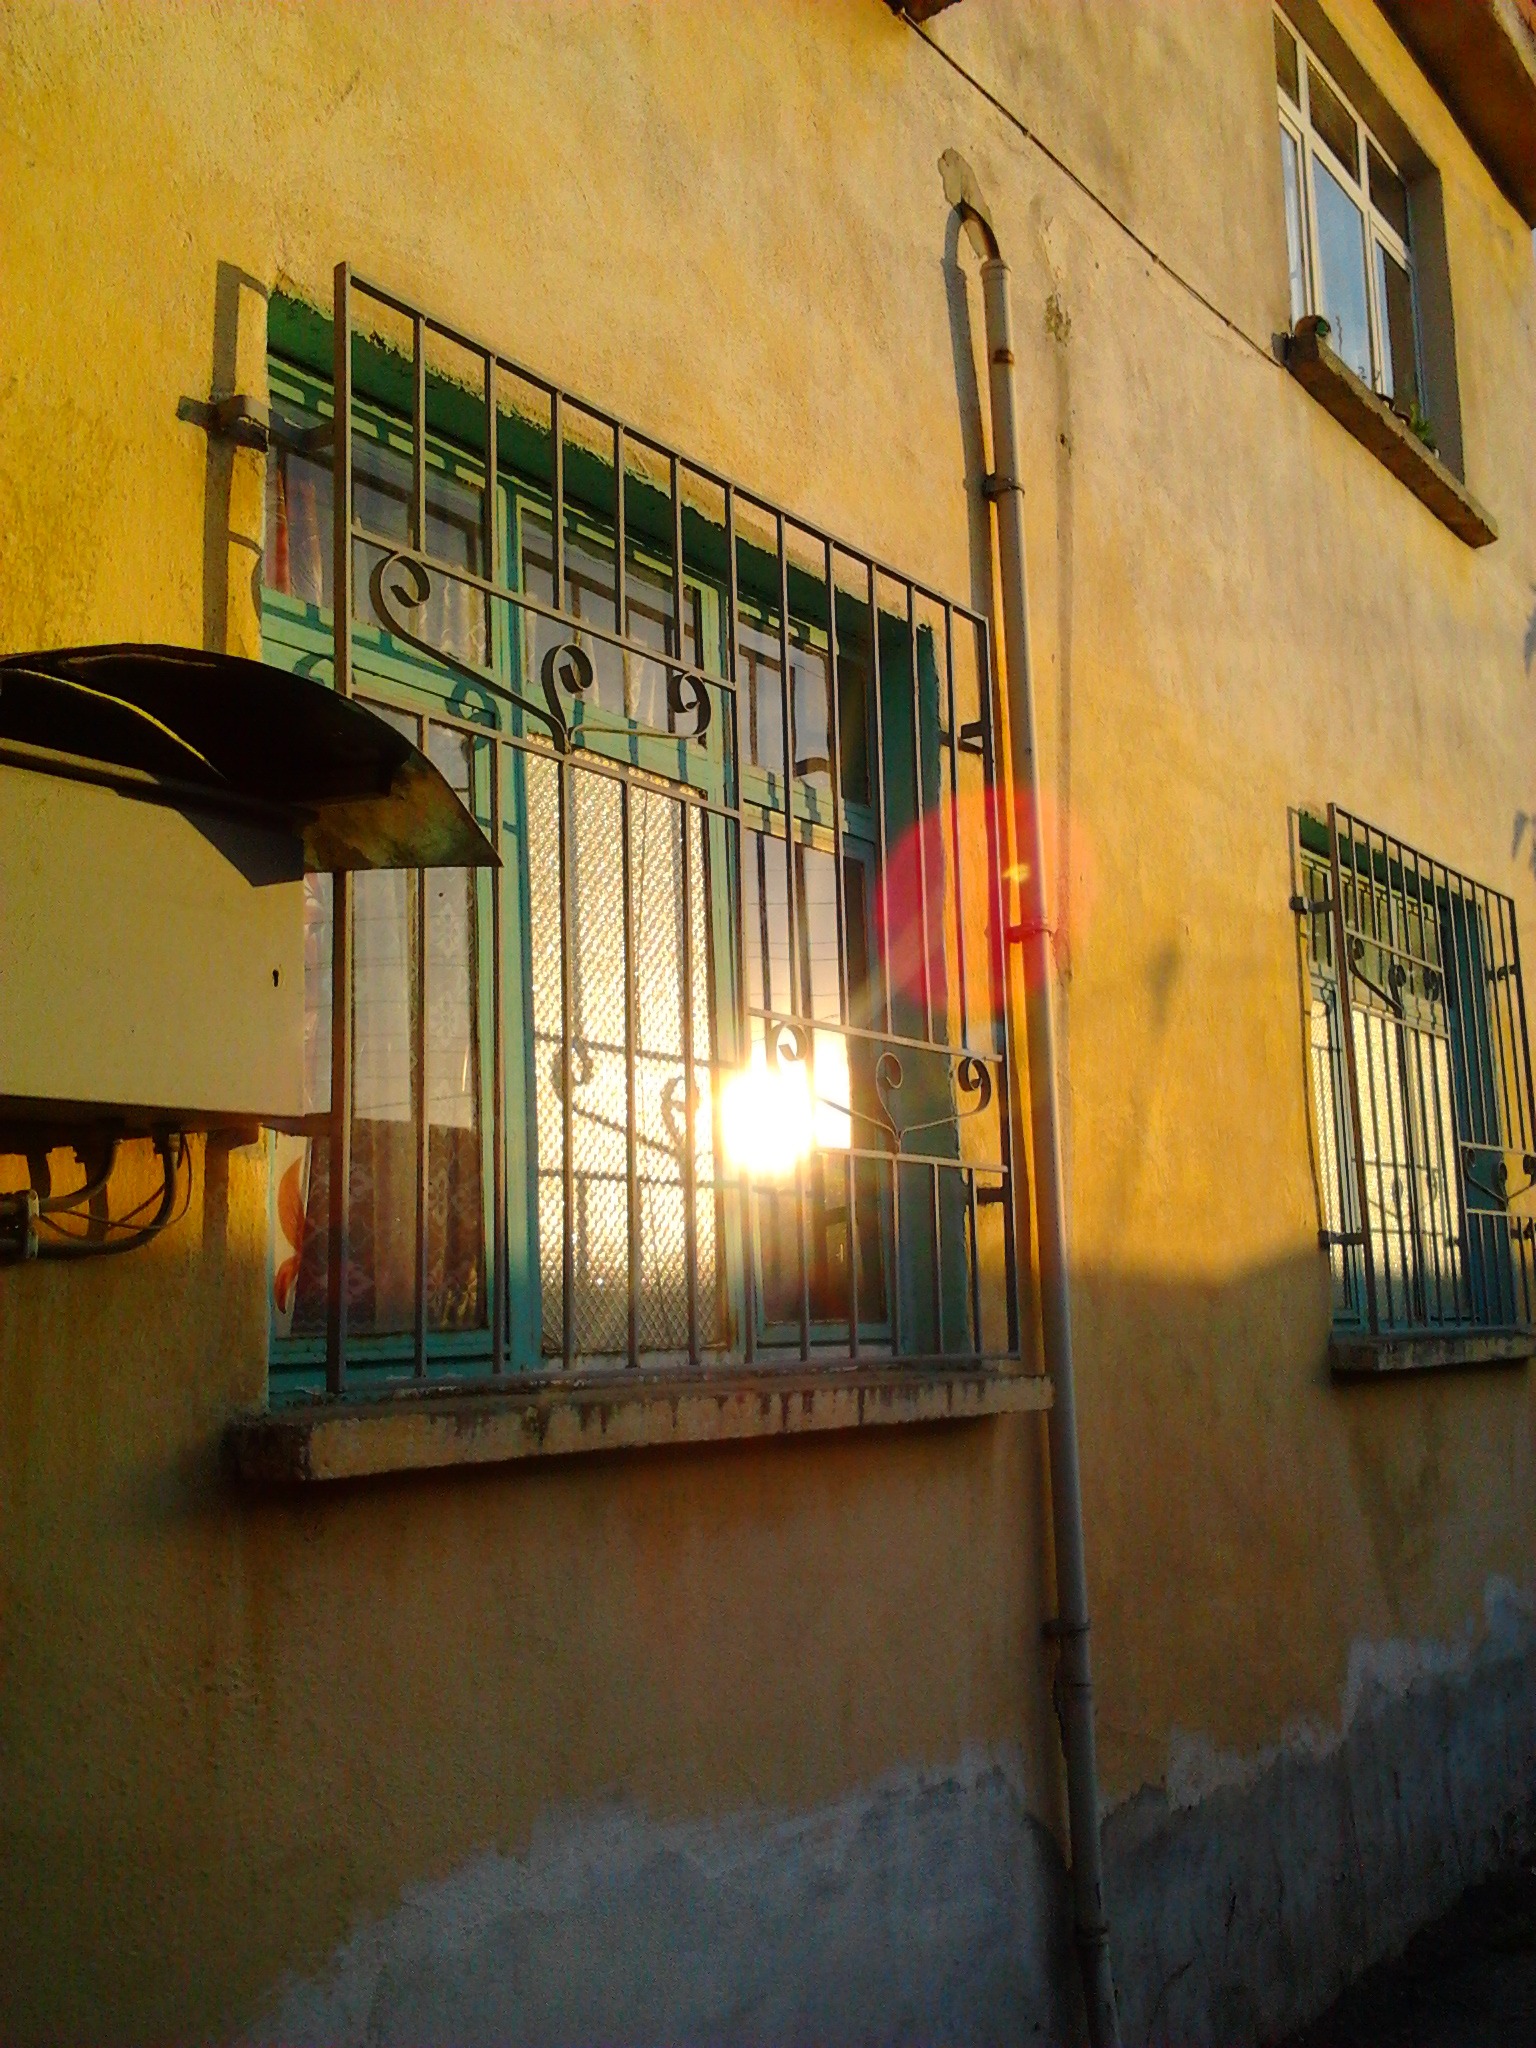
architecture, street, house, window, alley, home, wall, green, reflection, color, facade, yellow, solar, shape, urban area